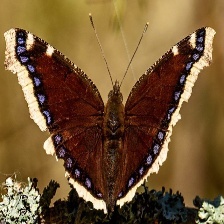
Species: MOURNING CLOAK
Butterfly family (ImageNet category): admiral